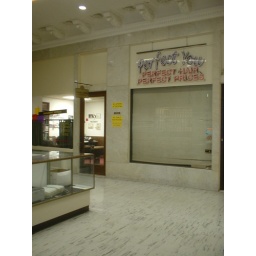
Arcade of Spitzer Building, Toledo, OH. Glad to encounter the arcade of an old office building in use.